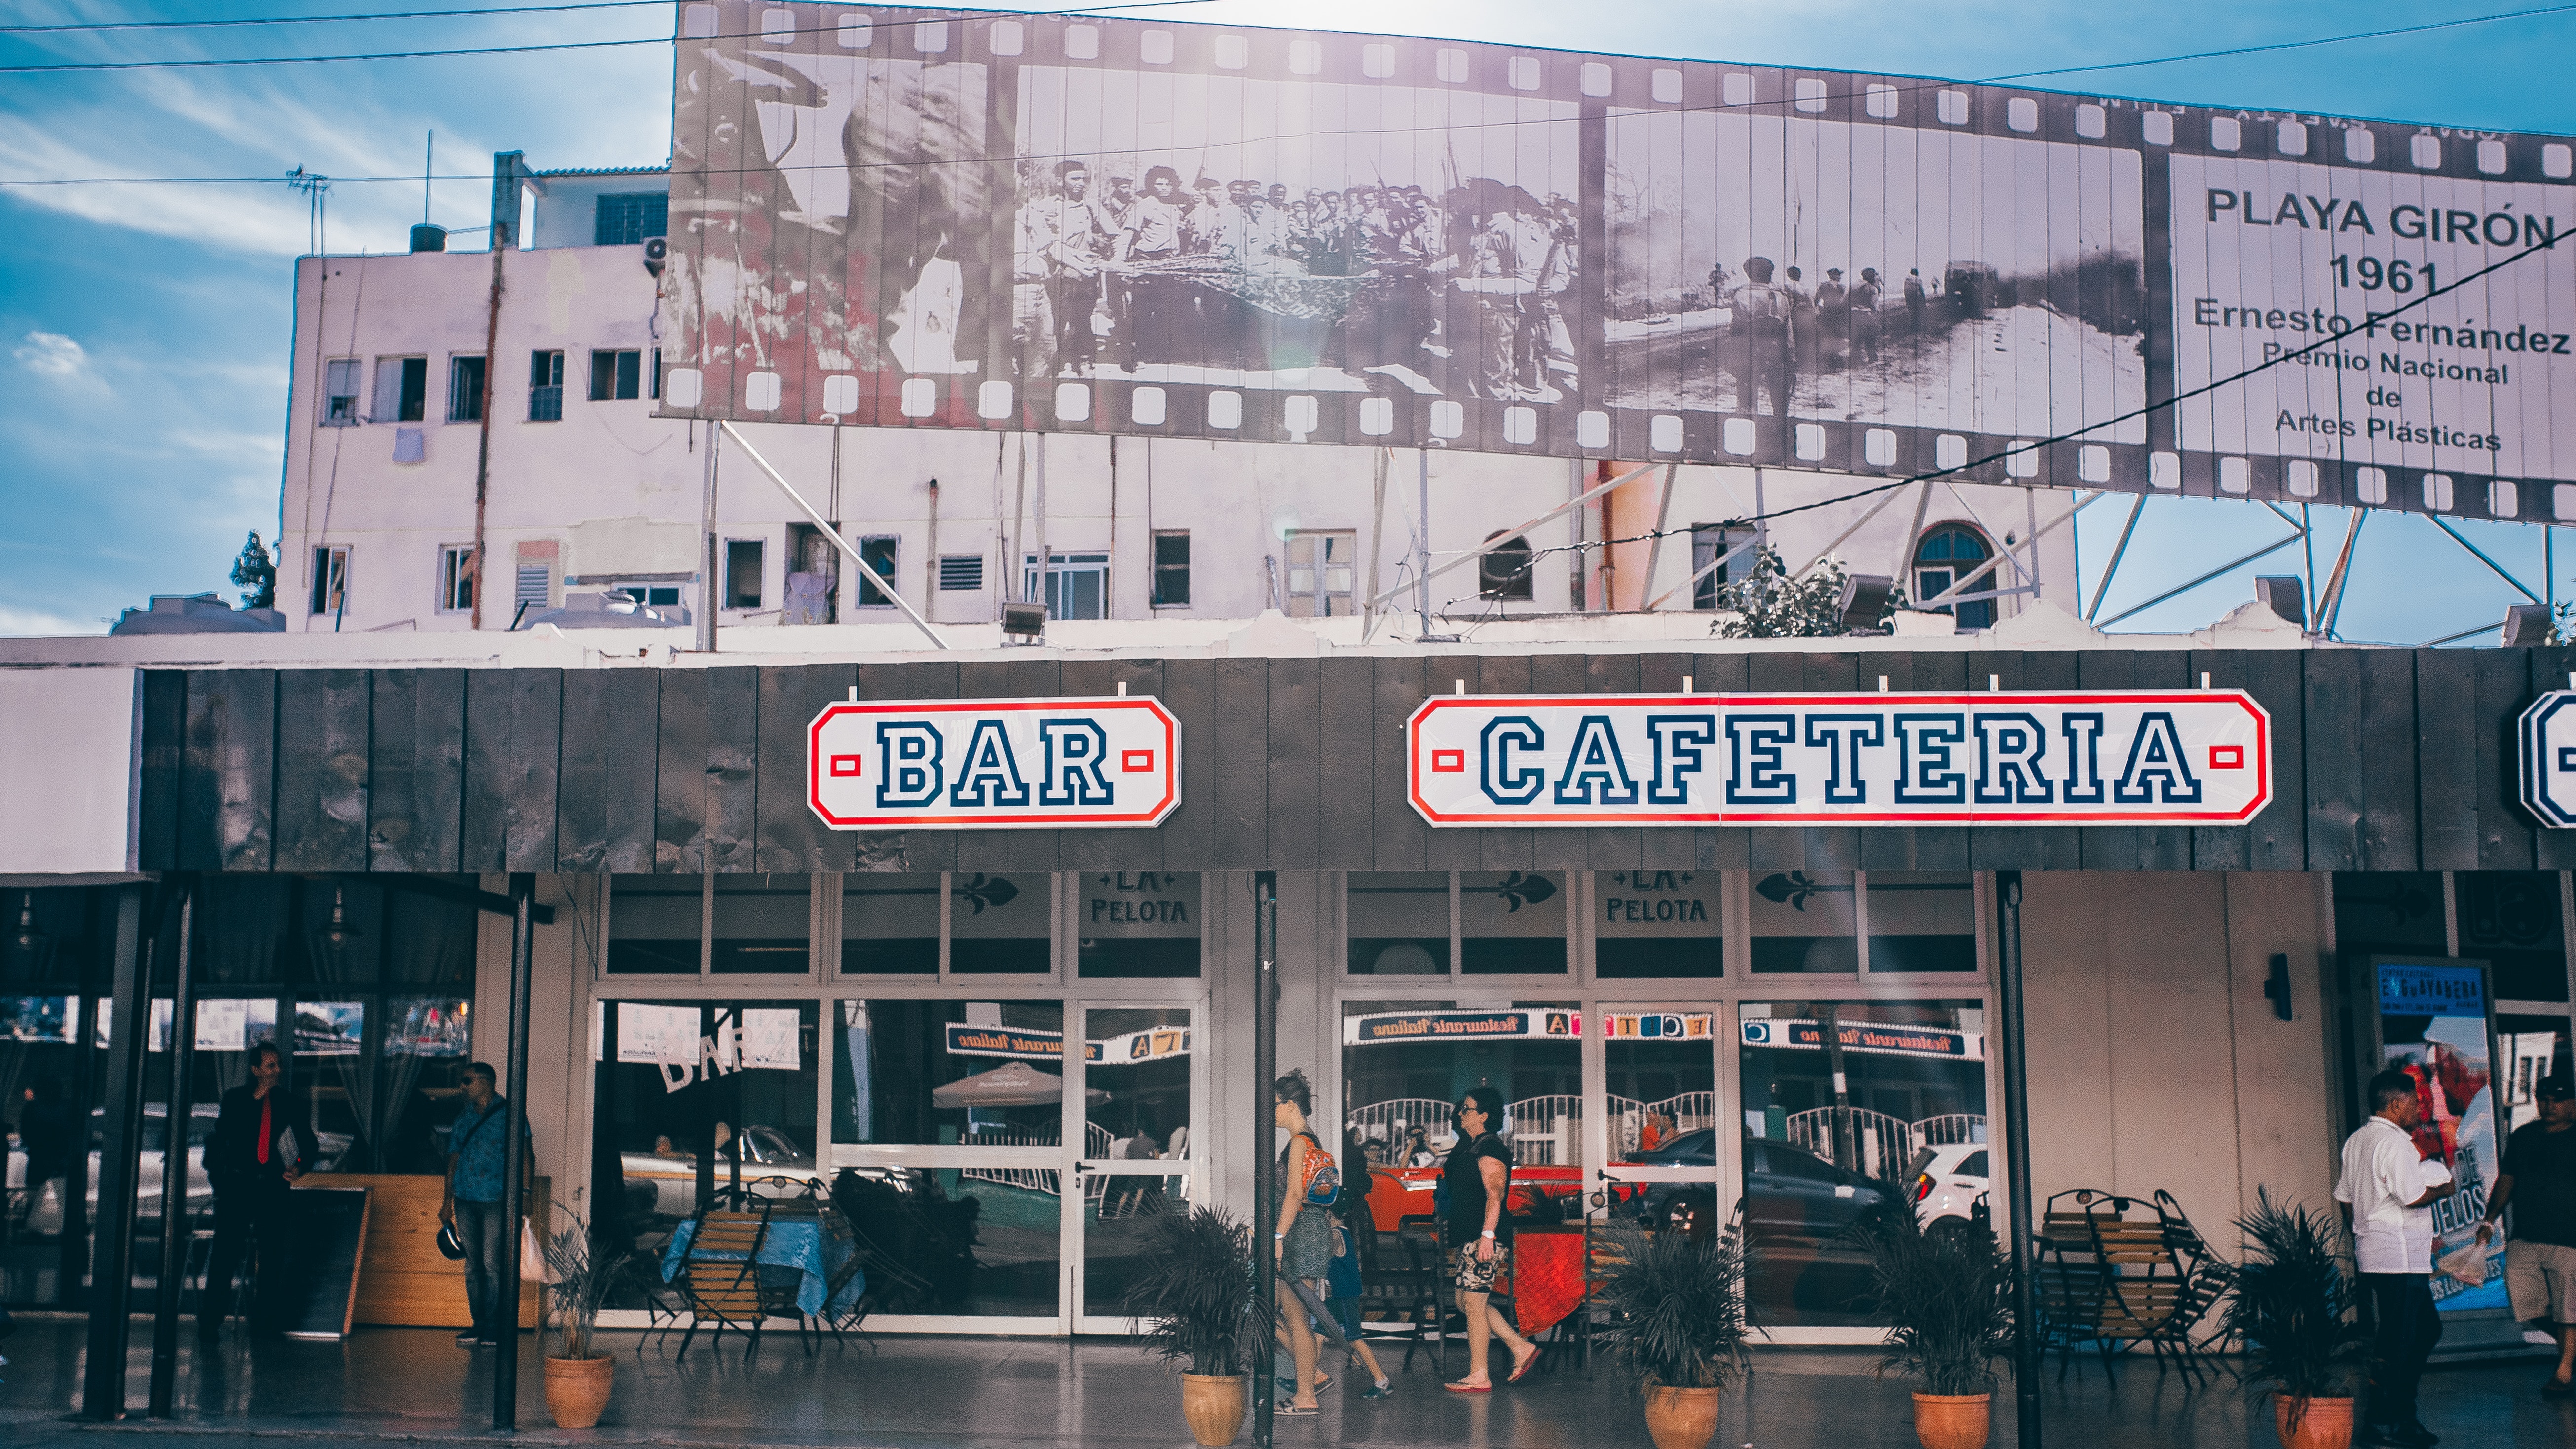
building, signage, city, street